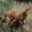
Label: deer